Álvaro Gil-Robles

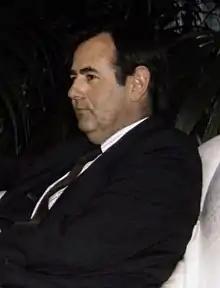
Álvaro Gil Robles at a reception made to welcome him by Felipe González

Álvaro Gil-Robles y Gil-Delgado (born 9 September 1944 in Lisbon, Portugal) is a Spanish jurist and human rights activist. He was the 2nd Spanish Ombudsman between 1988 and 1993 and also served as Acting Ombudsman between December 1987 and March 1988.